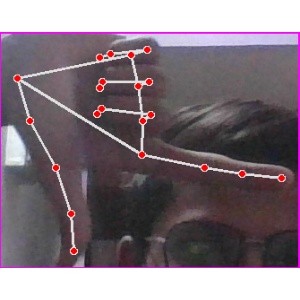
अक्षर: ख